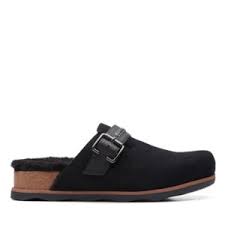
Label: Clog